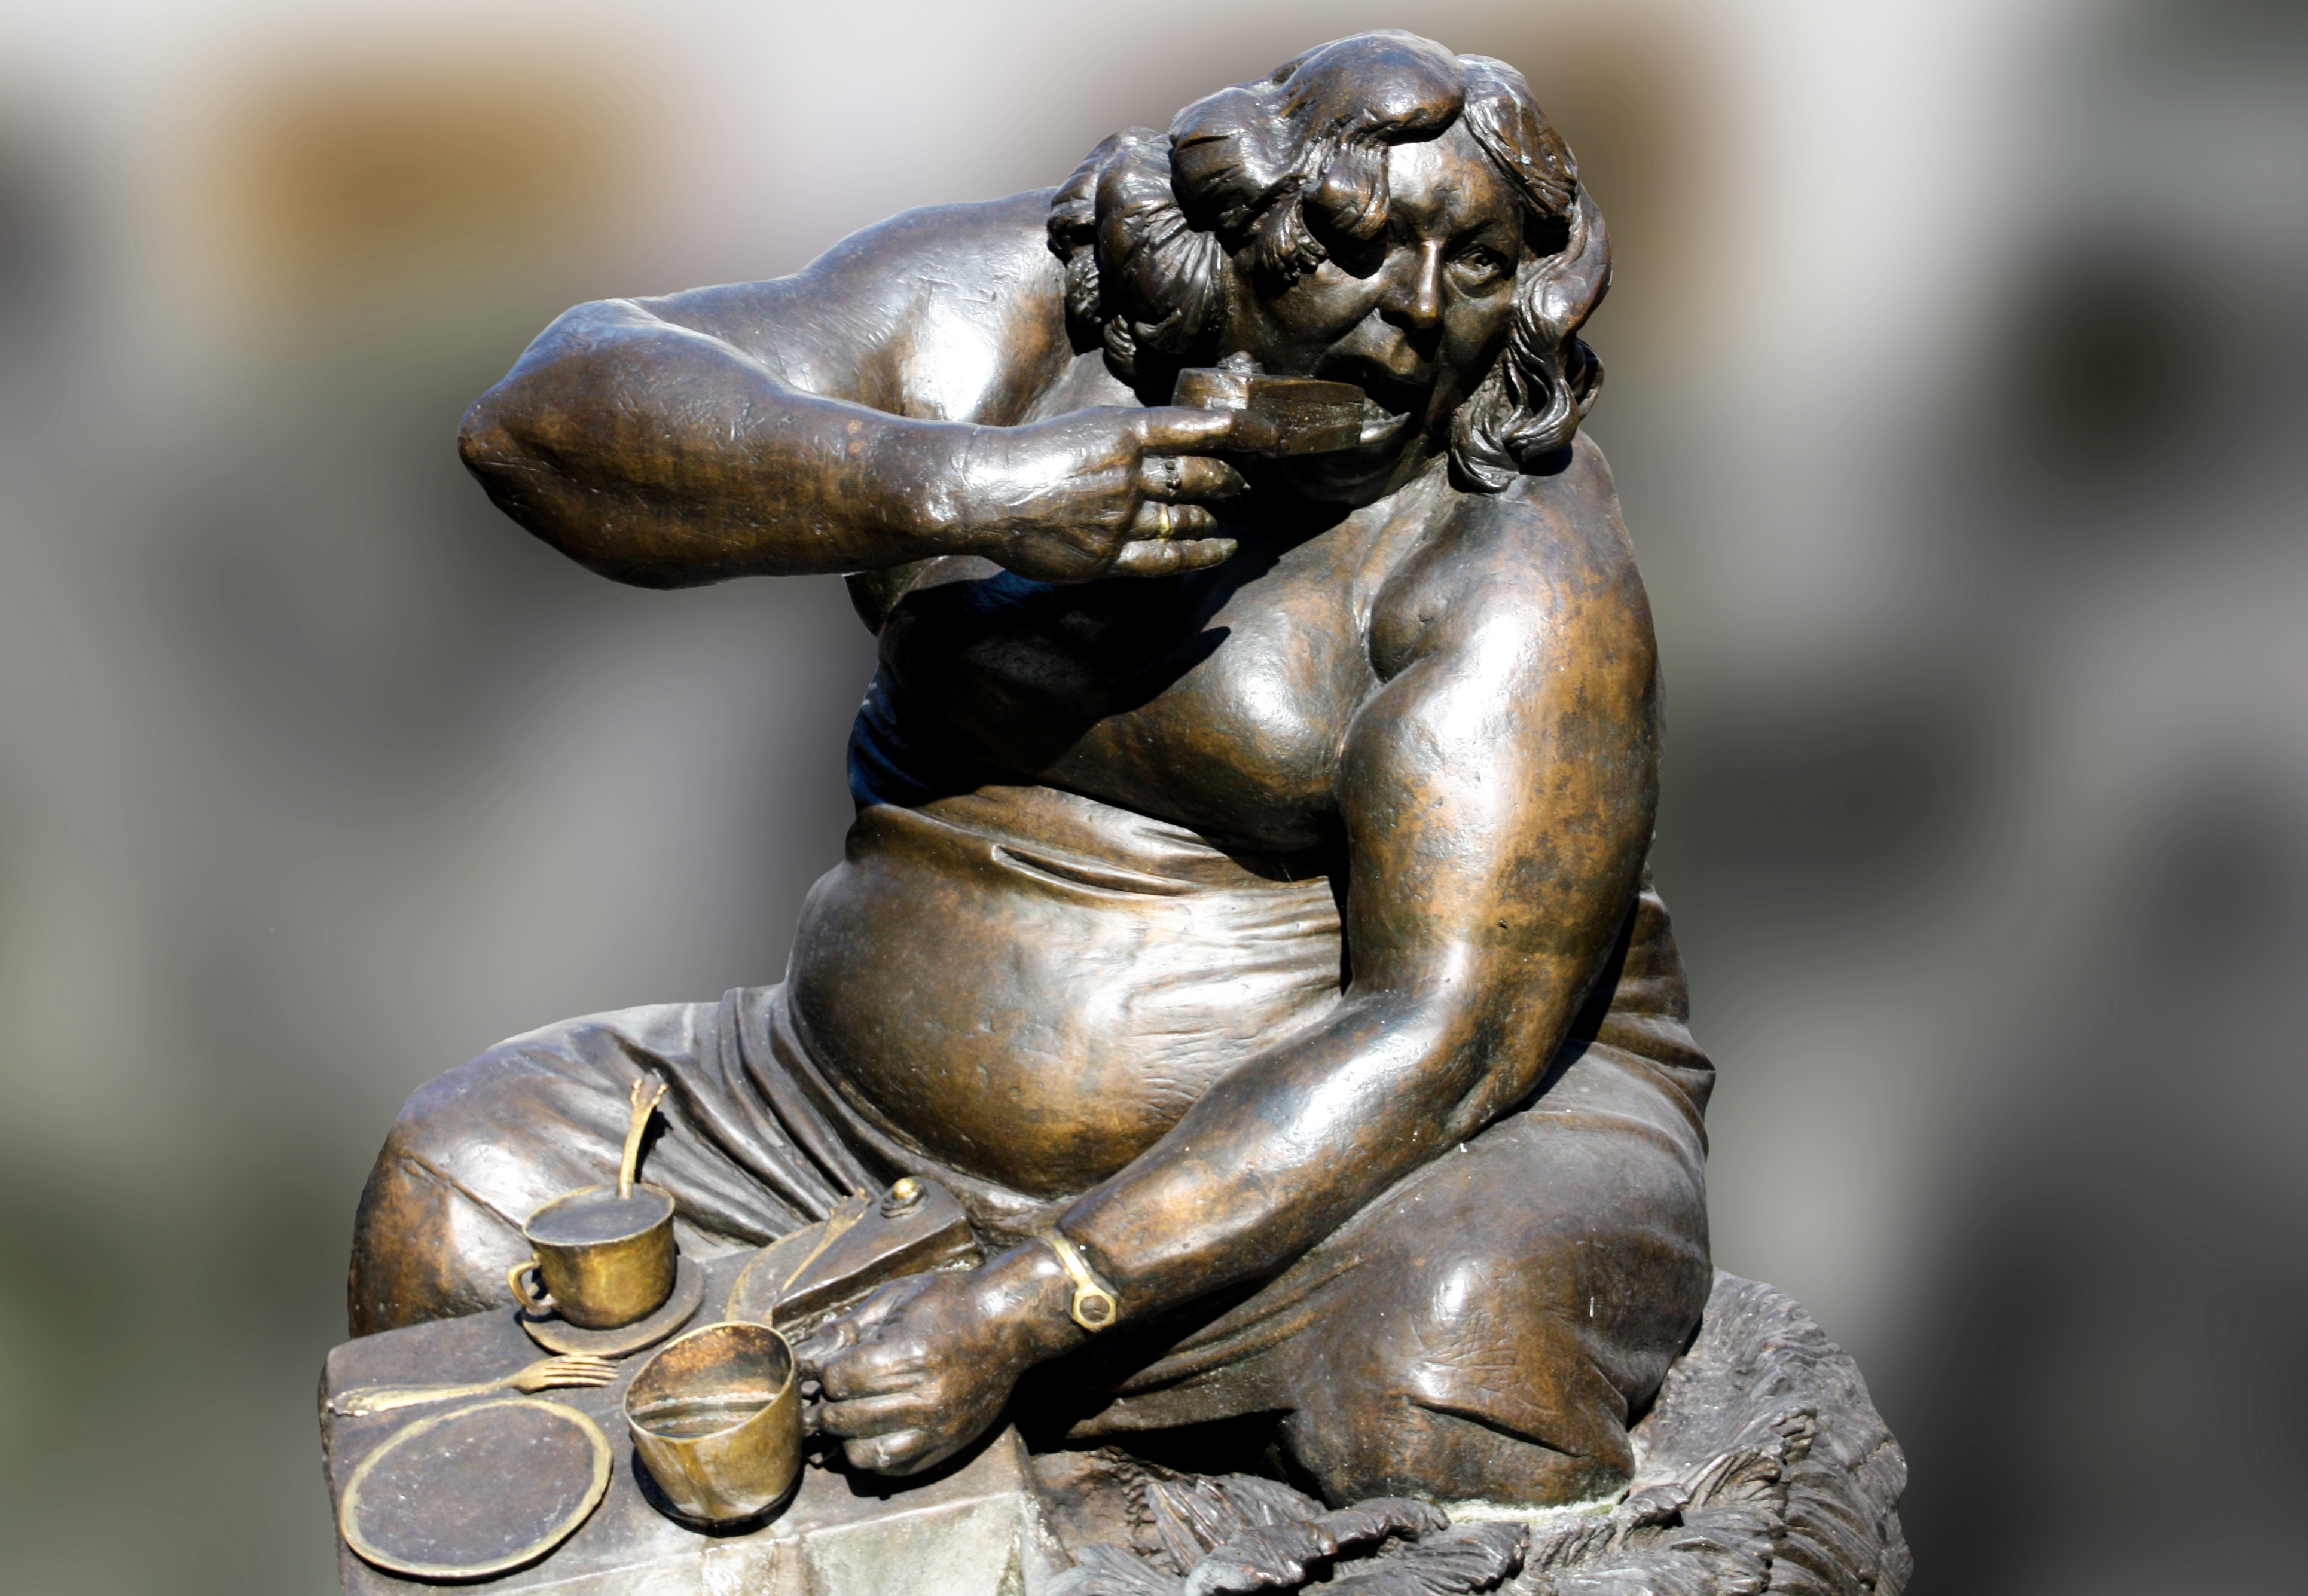
woman, monument, statue, metal, material, artwork, sculpture, art, figure, fountain, bronze, figures, water feature, nuremberg, mythology, bronze sculpture, ancient history, classical sculpture, before carousel